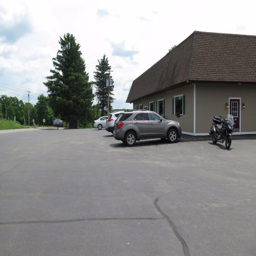
view from the corner of the parking lot